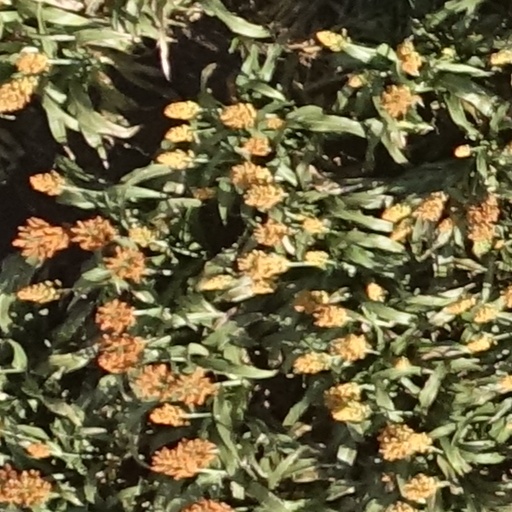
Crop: sorghum